Tinku Acharya

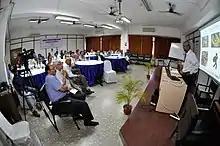
Tinku Acharya - Lecture Session - International Capacity Building Workshop on Innovation - NCSM - Kolkata 2015-03-27 4634

Acharya introduced the concept of "Sixel" (Sensory Elements) to unify multiple heterogenous types of sensory data into a single data structure like static image or motion pictures (video) to process all correlated sensory data using single analytical processing framework. He is inventor of over 180 international patents.